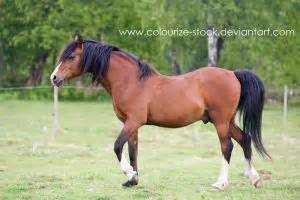
Label: cavallo